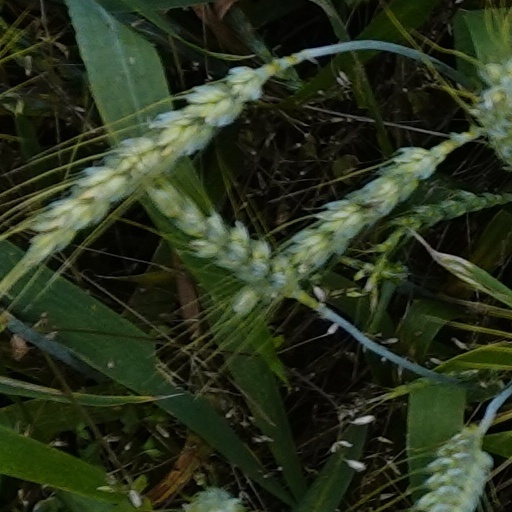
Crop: wheat